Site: brandenburg
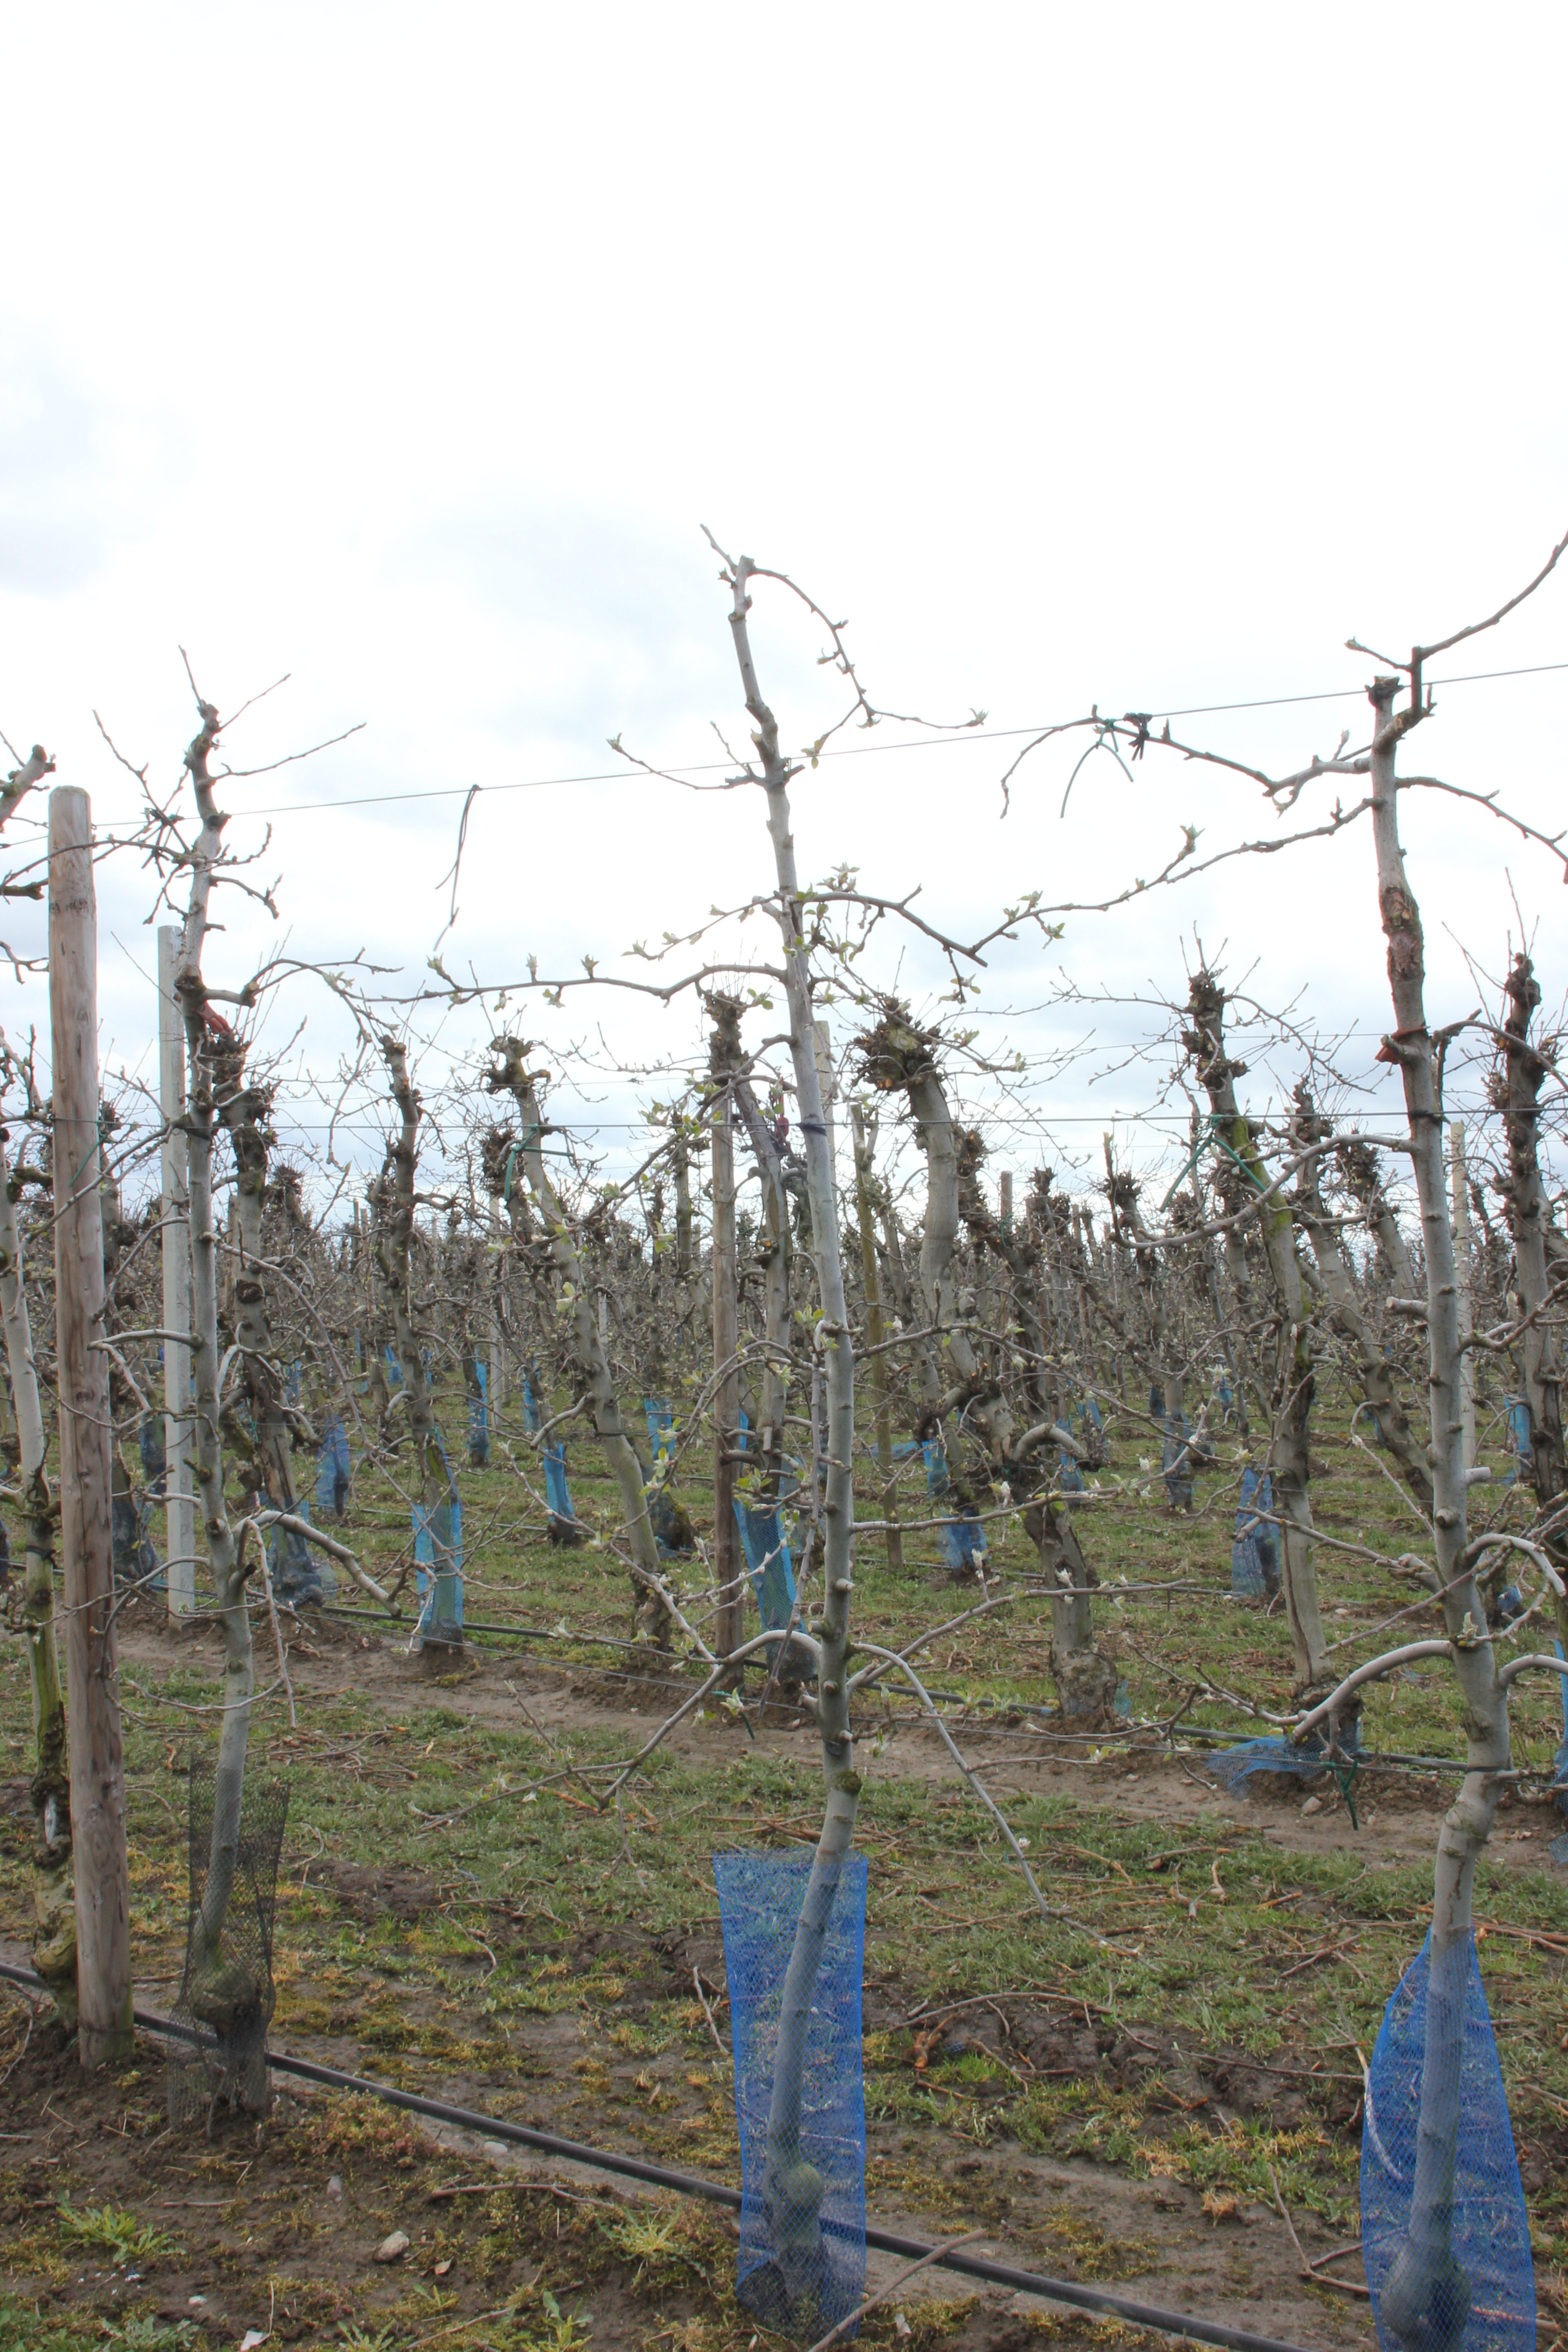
Growth stage (BBCH 55): Inflorescence emergence